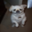
Label: dog